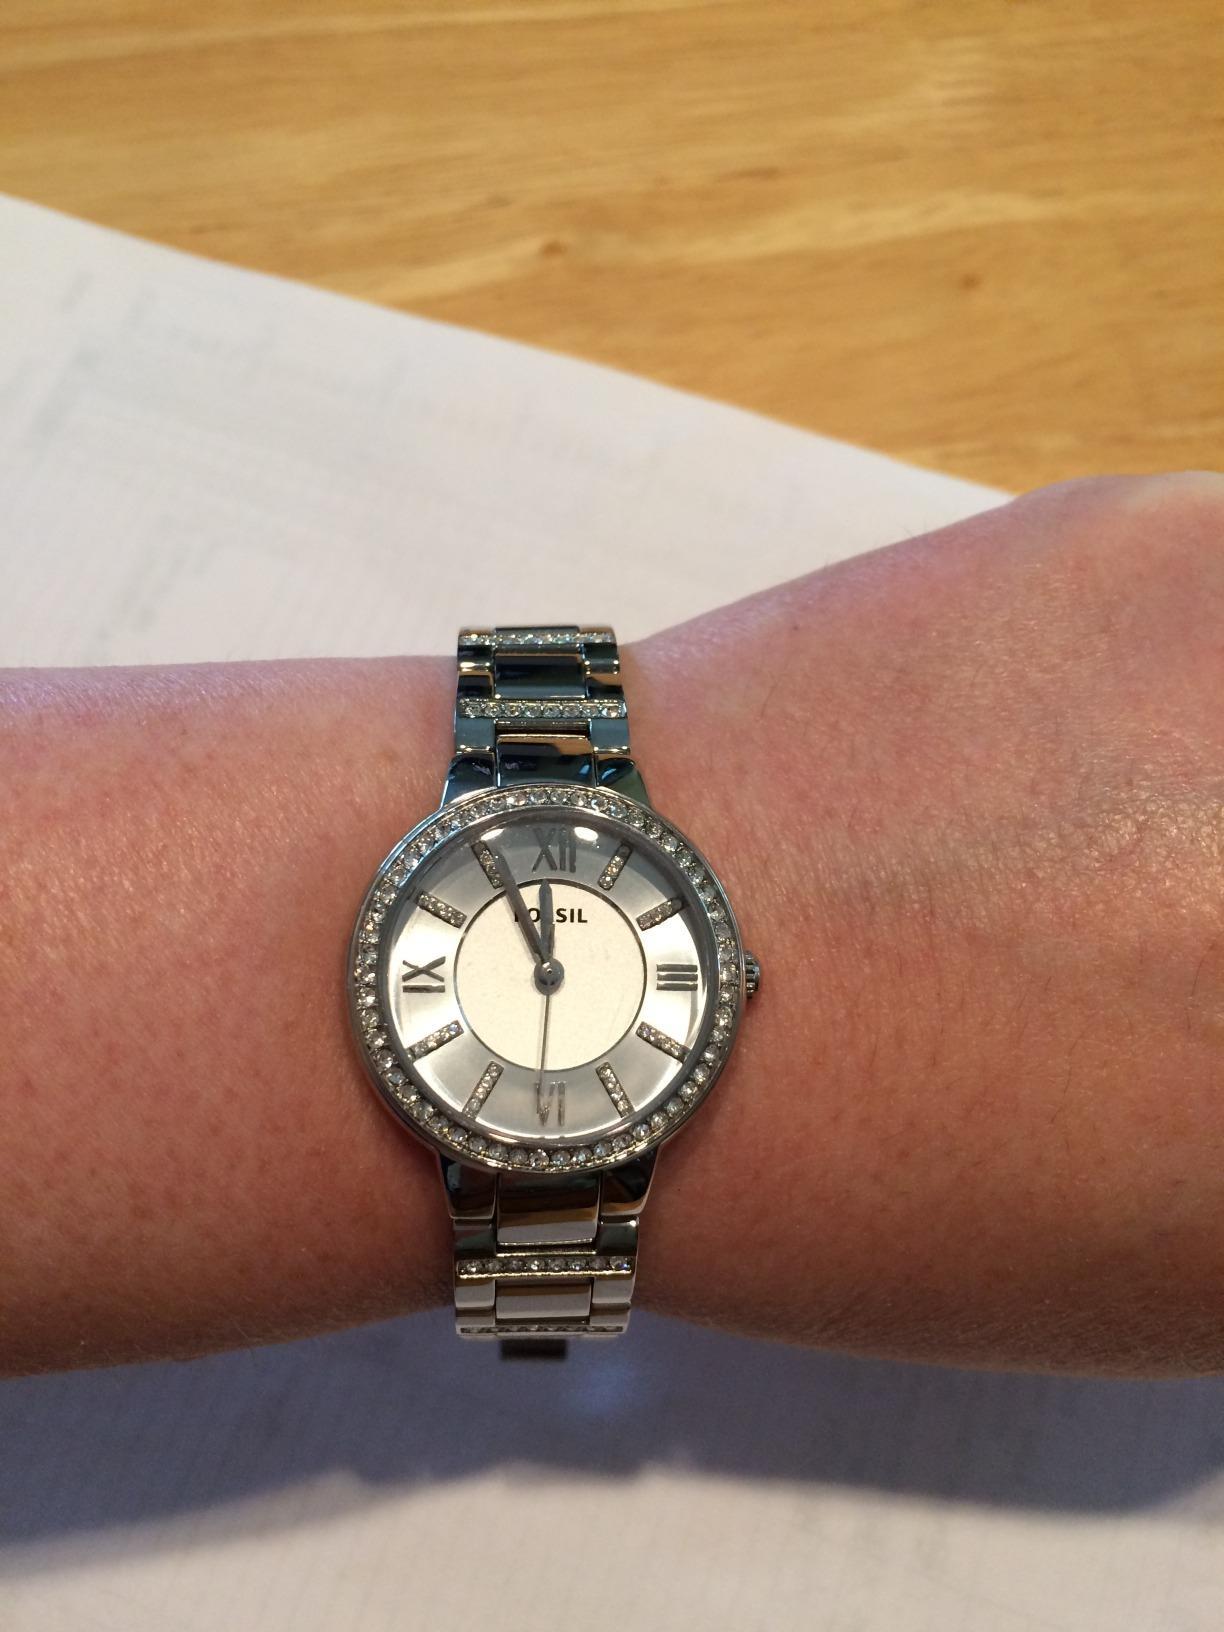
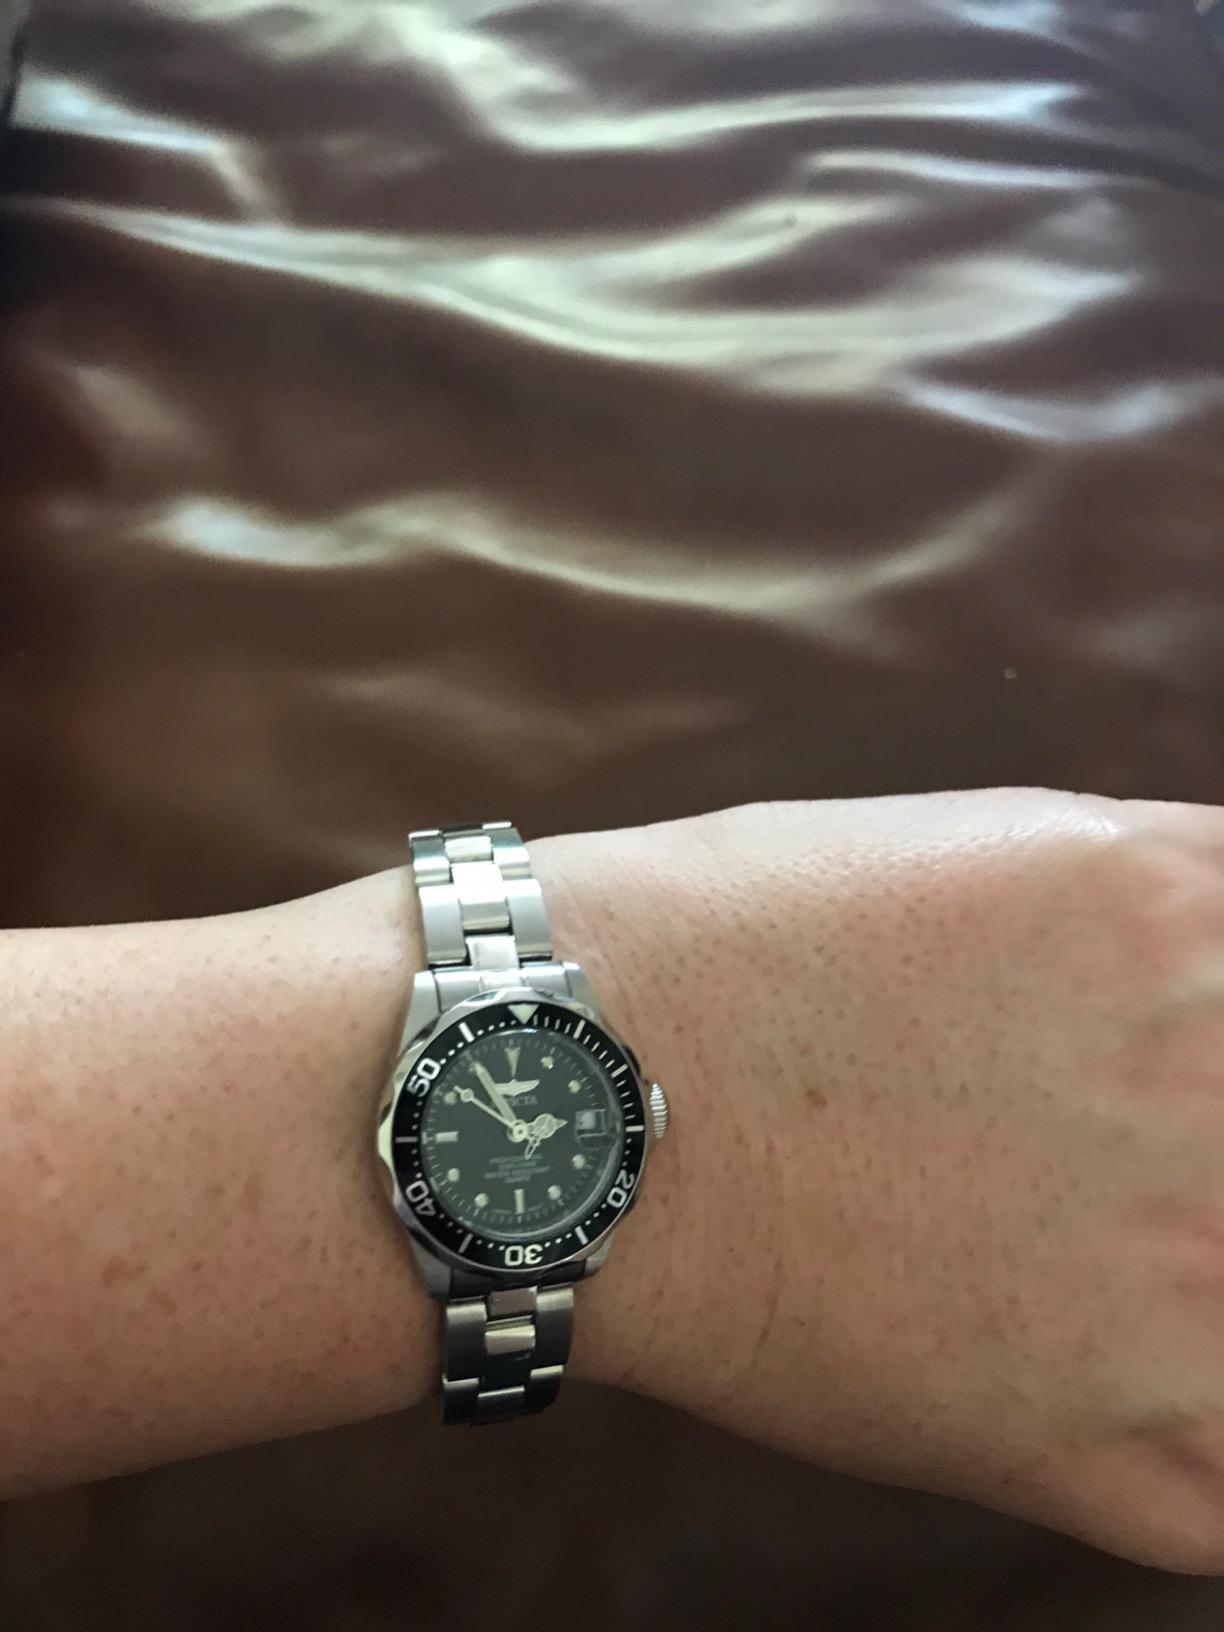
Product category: accessories_watch
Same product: no